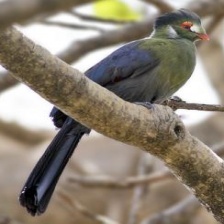
Species: WHITE CHEEKED TURACO
Scientific name: TAURACO LEUCOTIS